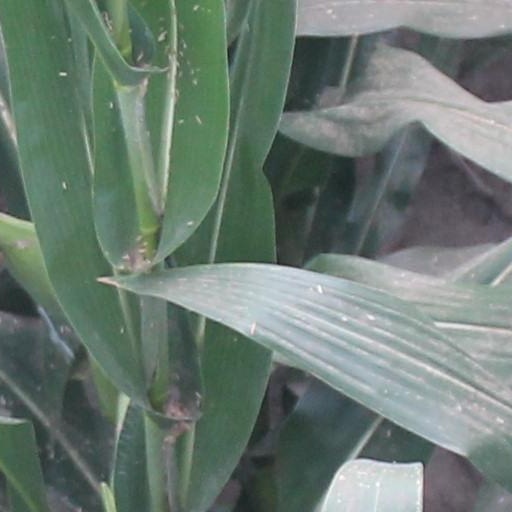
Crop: maize; corn